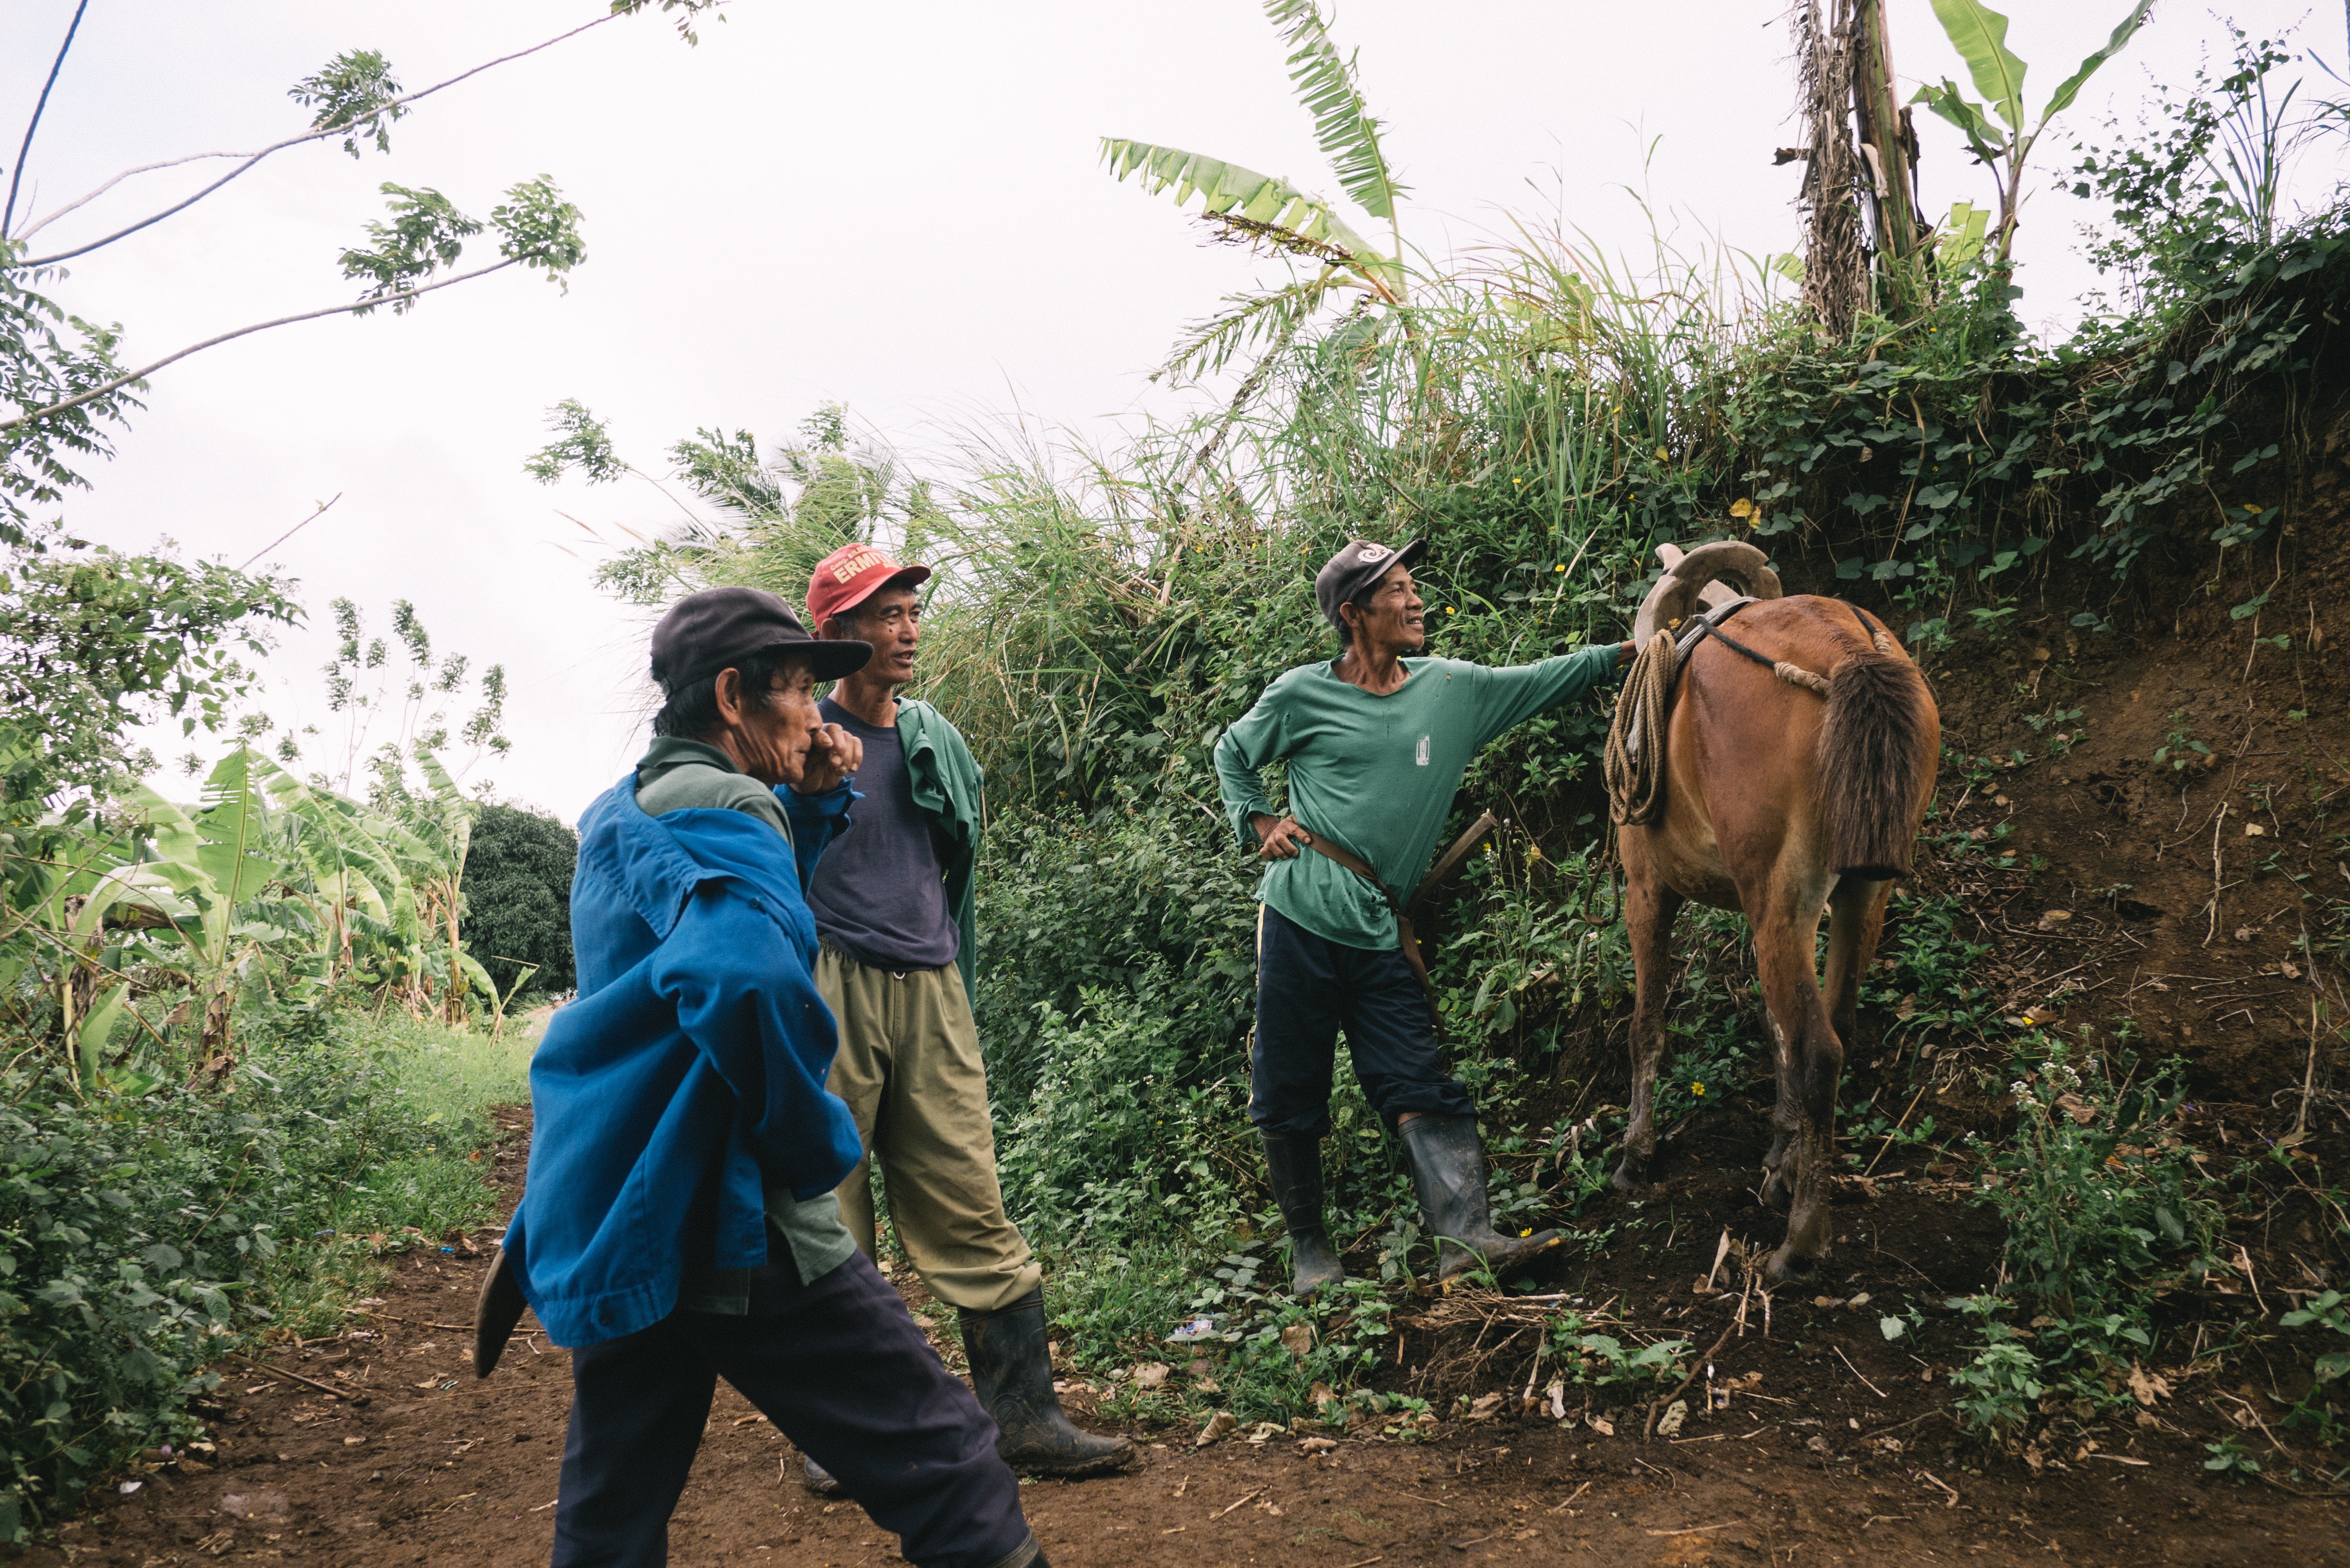
forest, people, farm, jungle, crop, soil, agriculture, plantation, rural area, pack animal